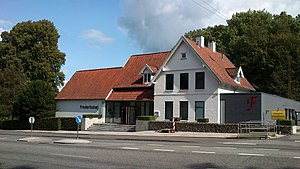
Restaurant Frederikshøj
Restaurant Frederikshøj i august 2014.
Frederikshøj Kro på Oddervej i Marseliborg Skovene ved Mindeparken, Aarhus. Frederikshøj Kro blev oprindeligt bygget til skovbetjenten, men har serveret mad og drikke i mere end 200 år. Der ligger en rundhøj i kroens have, kaldet Frederikshøj efter kroen. Højen er sandsynligvis fra bronzealderen.
Restaurant Frederikshøj er en dansk restaurant, der ligger umiddelbart syd for Mindeparken i Aarhus. Den har siden februar 2015 haft én stjerne i Michelinguiden.